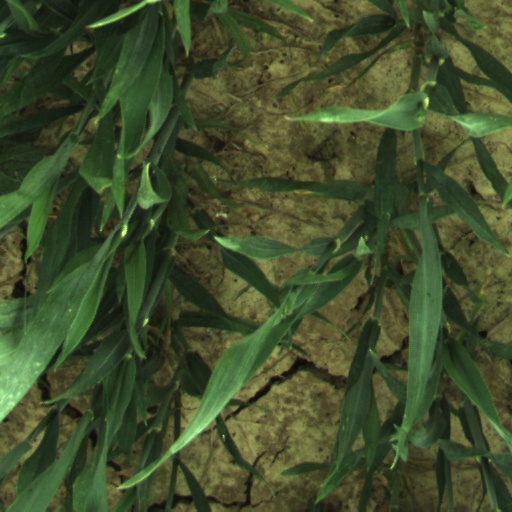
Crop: wheat